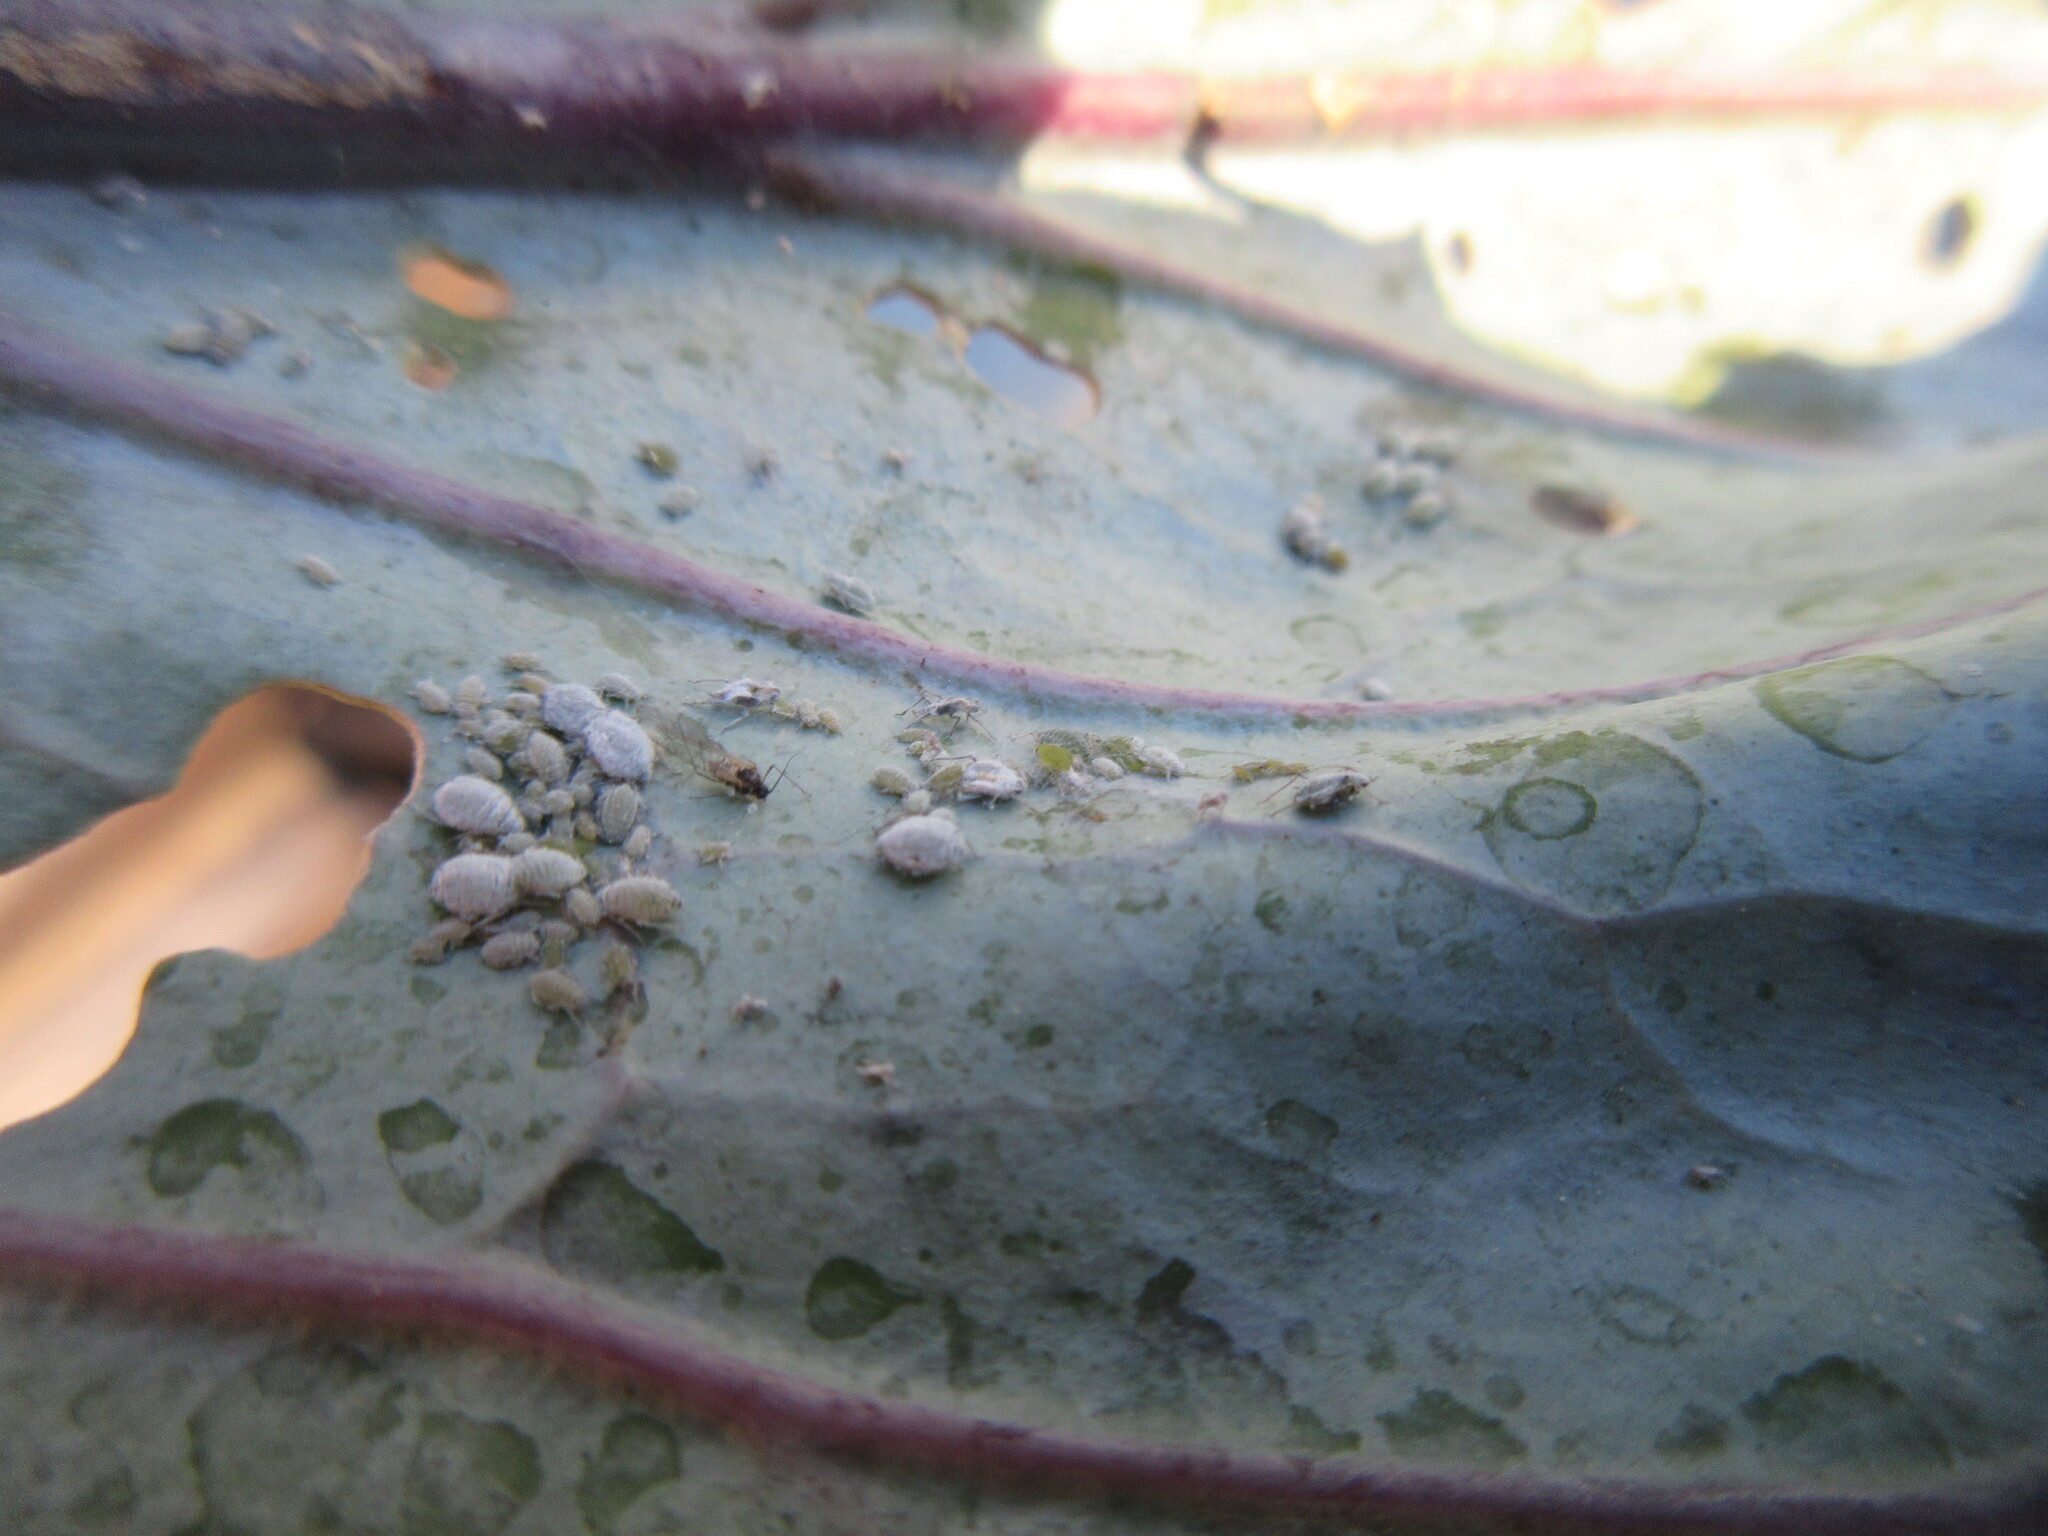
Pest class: cabbage_aphid